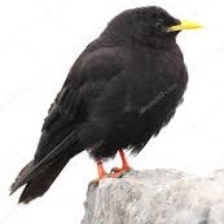
Species: ALPINE CHOUGH
Scientific name: PYRRHOCORAX GRACULUS